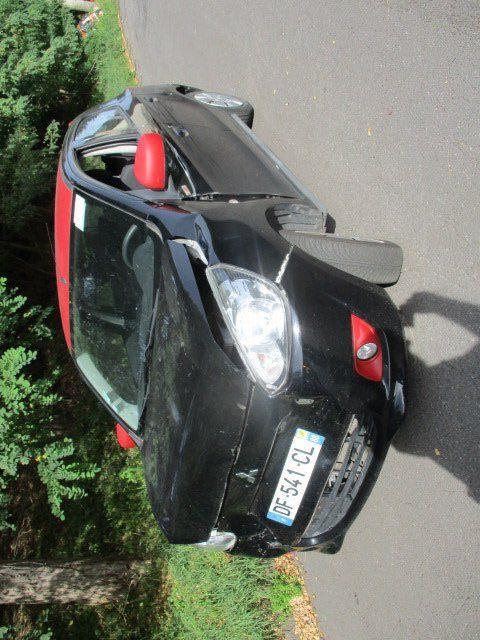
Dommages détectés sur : plaque d'immatriculation avant, pare-choc avant, feu avant droit, feu avant gauche, capot, pare-brise avant, aile avant droite, aile avant gauche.
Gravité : majeur